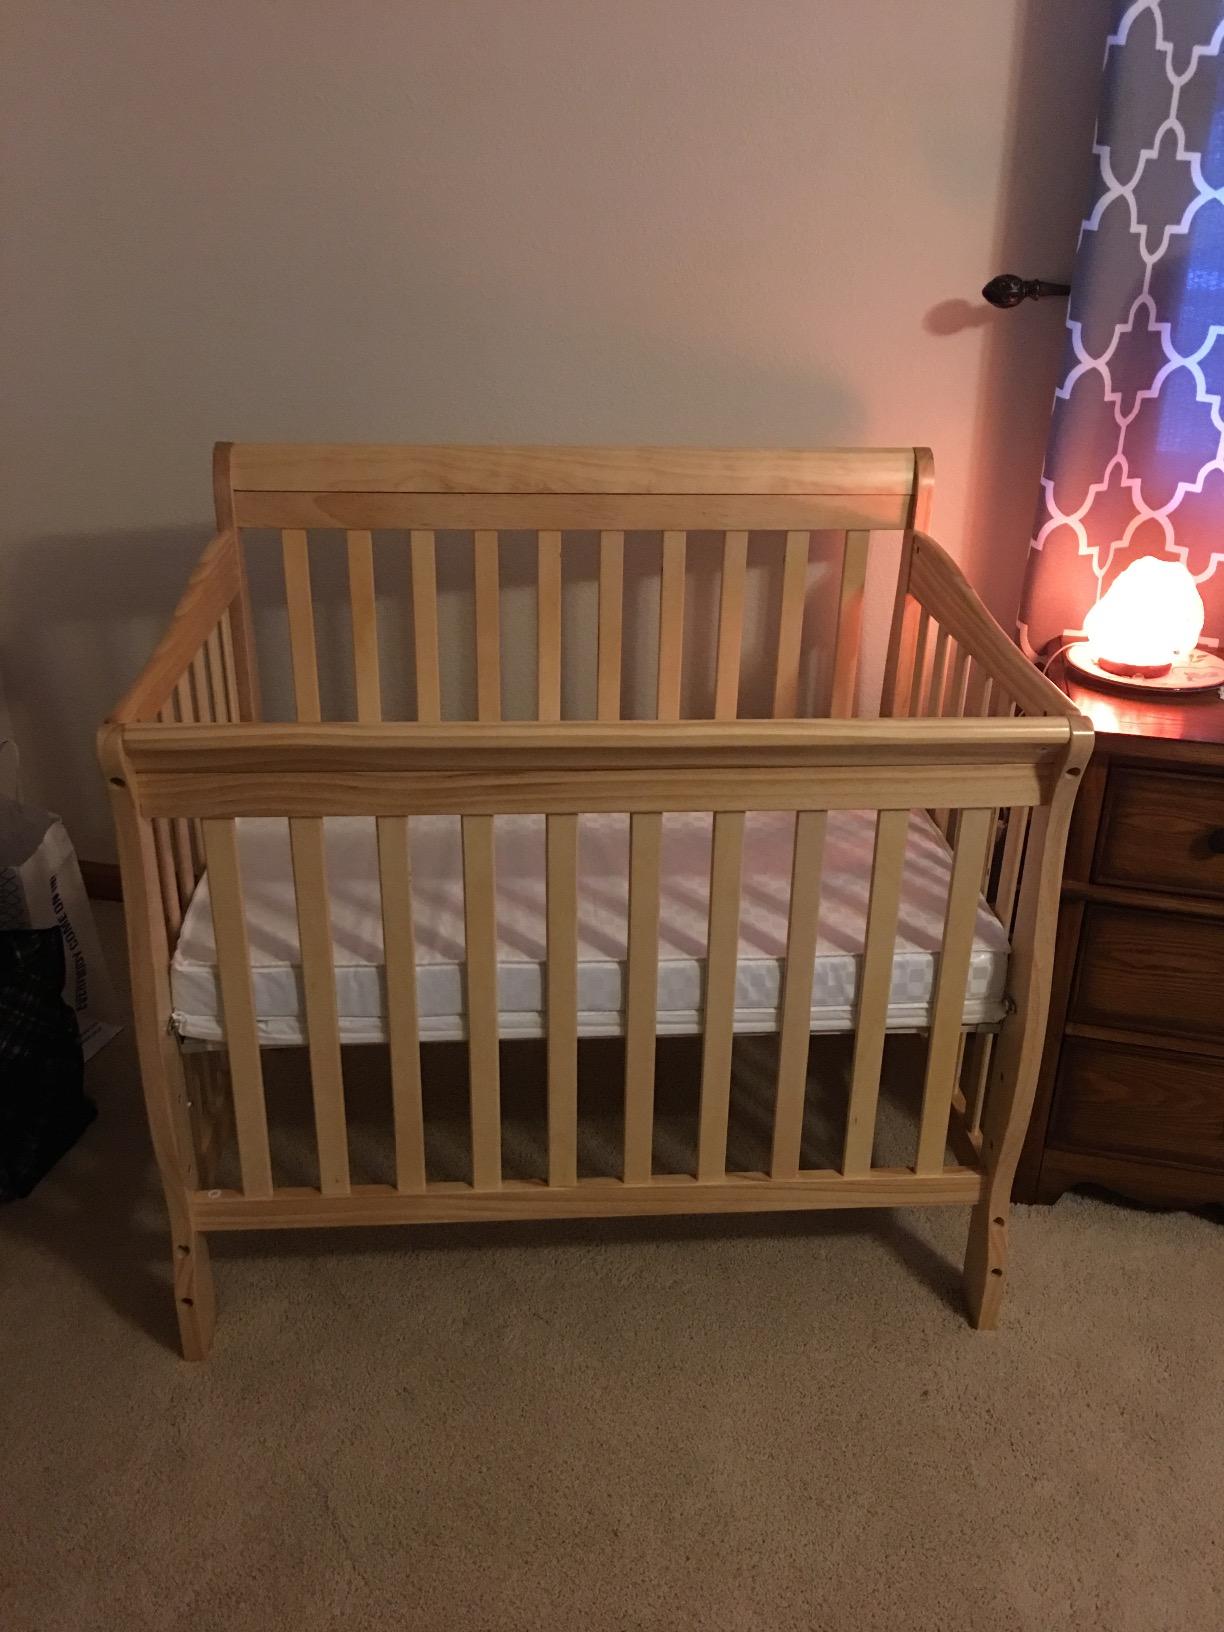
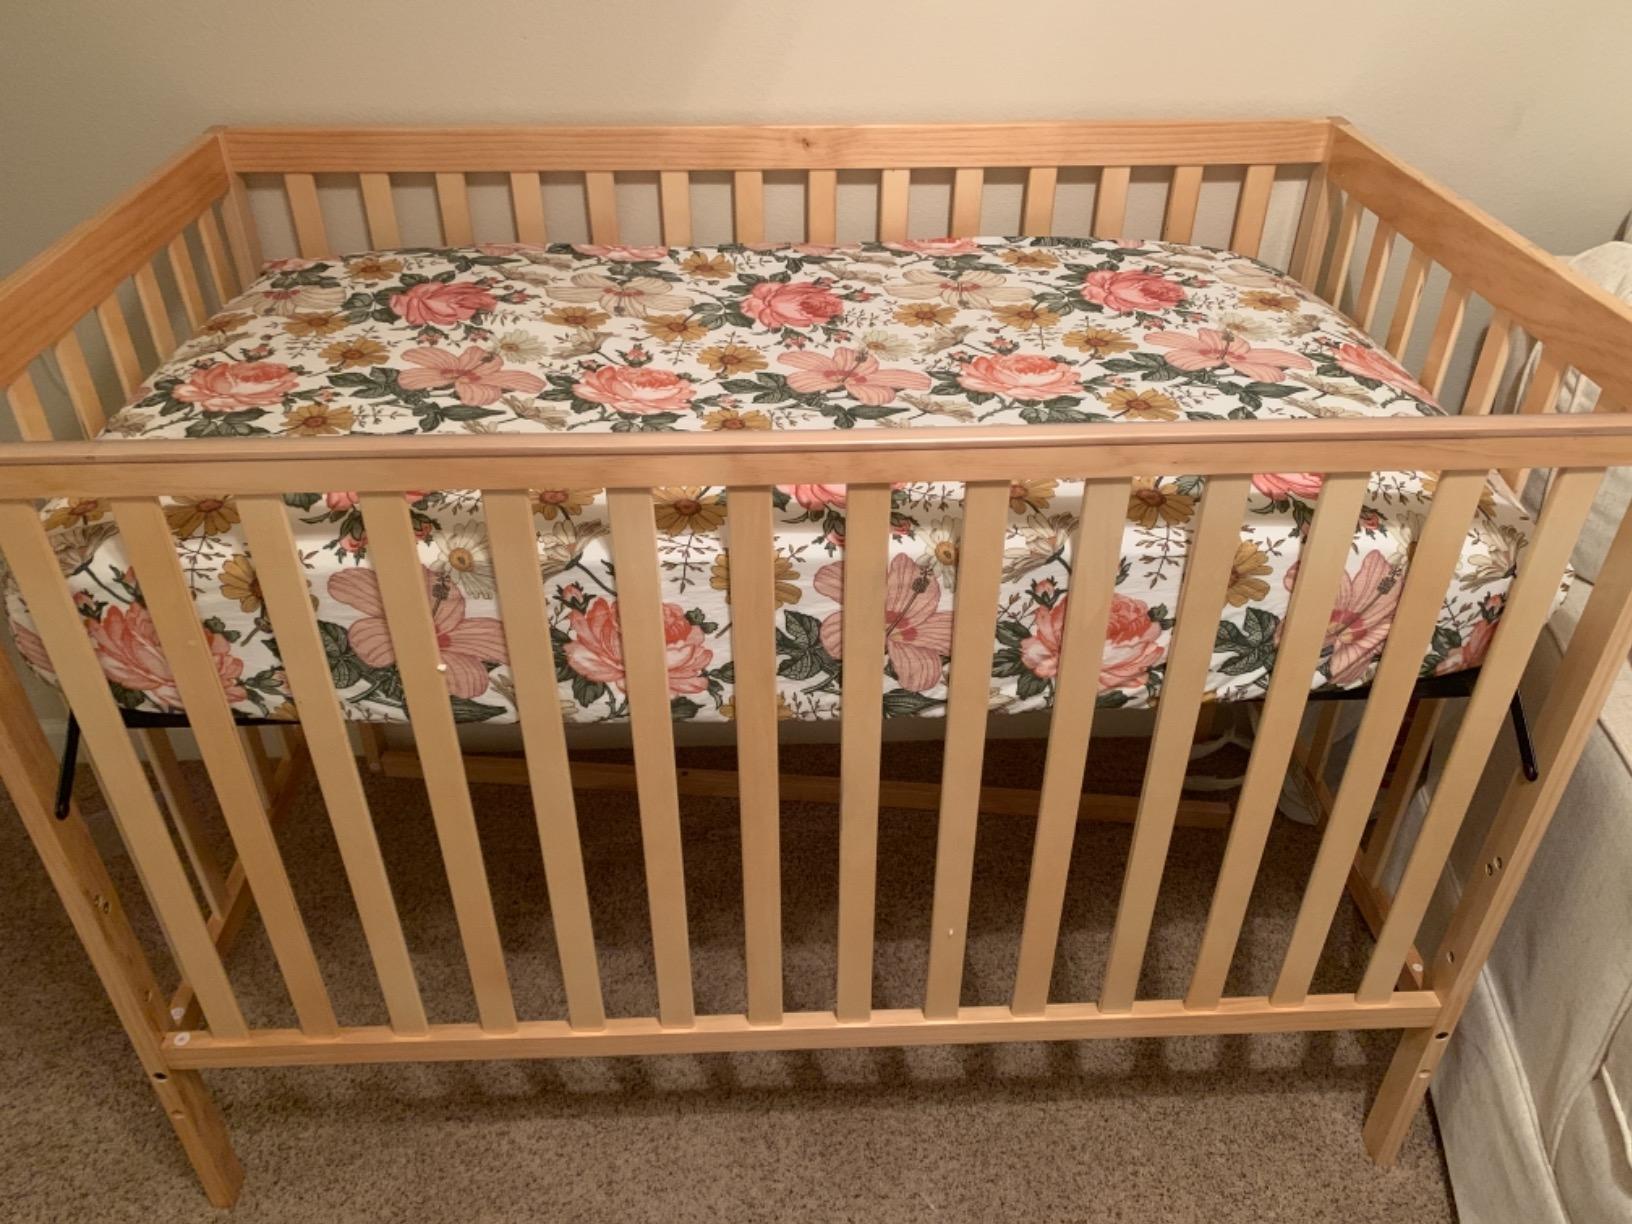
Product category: products_crib
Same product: no